Christ Church, Bradford-on-Avon

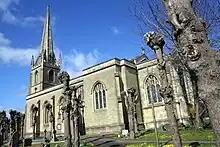
A view of the church in 2015

The Anglican Christ Church is in the northern Hillside Terraces district of Bradford-on-Avon, Wiltshire, England. It is in the Bradford Deanery of the Diocese of Salisbury.